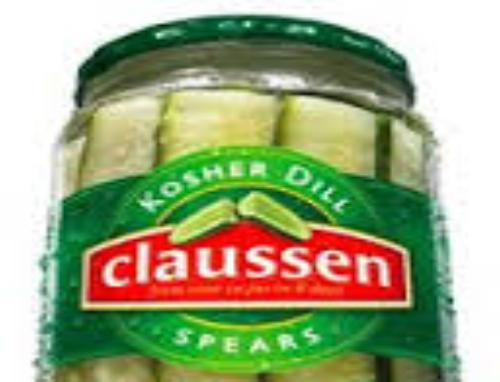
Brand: Claussen
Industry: Food